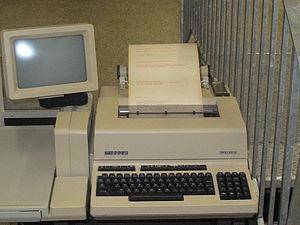
Dans le domaine des Télécommunications, un Terminal est un équipement situé en extrémité d'un Réseau de télécommunication, capable de communiquer sur ce réseau et souvent d'assurer l'interface avec l'utilisateur.